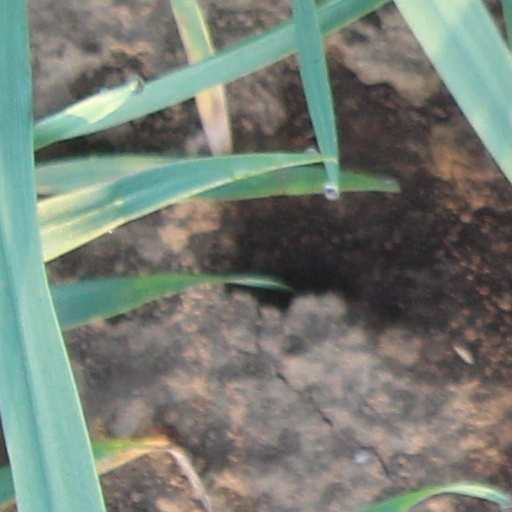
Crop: wheat